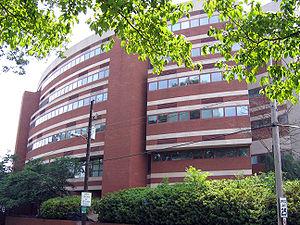
Le Georgia Institute of Technology, connu aussi sous le nom de Georgia Tech ou GIT, est une université de recherche mixte publique, et située à Atlanta, aux États-Unis. Elle fait partie du réseau plus large du Système universitaire de Géorgie. Georgia Tech possède des antennes à Savannah, Metz, Athlone, Shanghai, et Singapour.